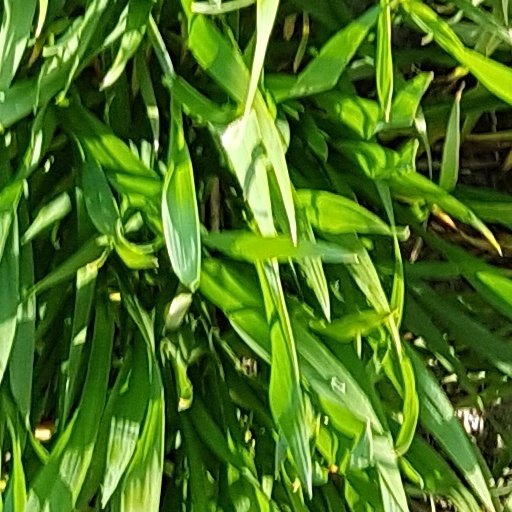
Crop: wheat